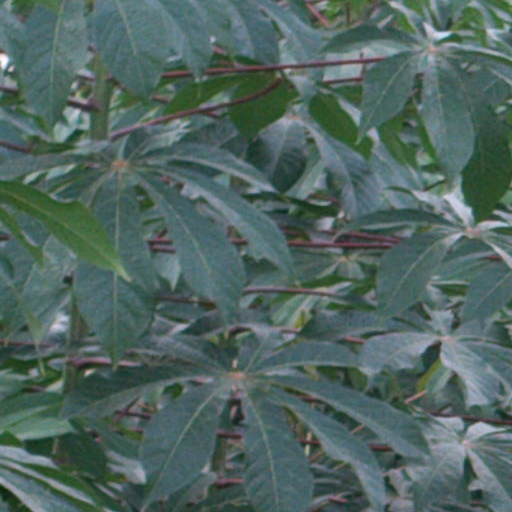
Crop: cassava